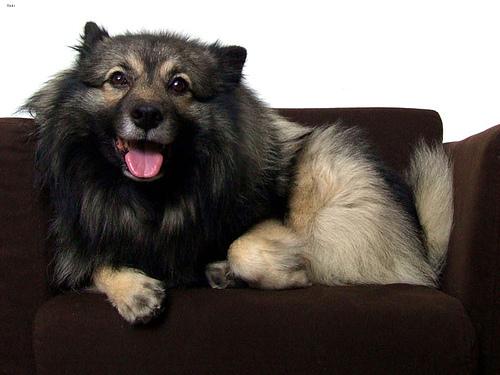
Breed: keeshond